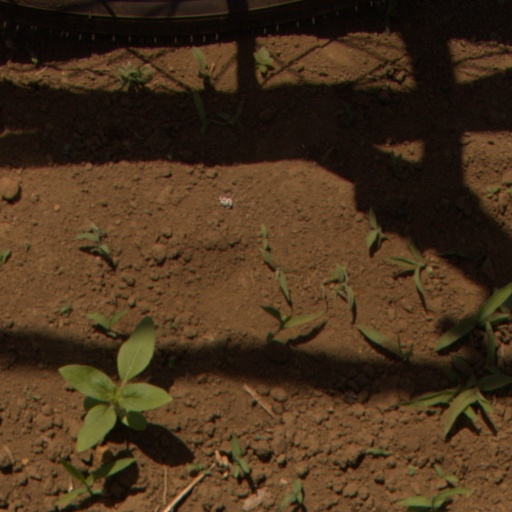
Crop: Jerusalem artichoke